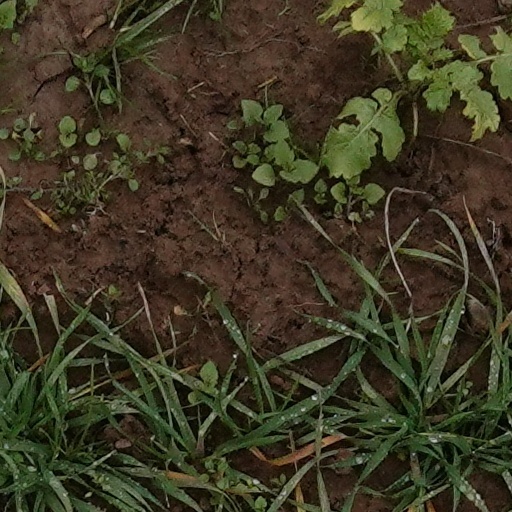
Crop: wheat